Answer in natural language. How many Doorways are visible in the scene? Choose between the following options: 3, 2, 0, 4 or 1
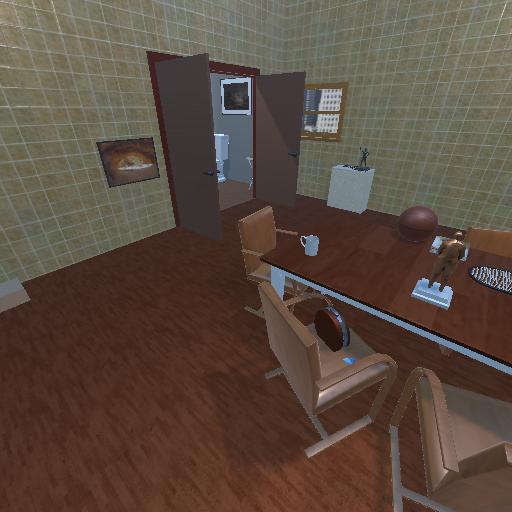
<answer>1</answer>